Sound art

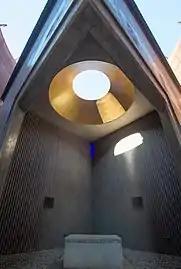
Georges Lentz's 43-hour "String Quartet(s)" at the Cobar Sound Chapel (2022), with loudspeakers in the four walls

Sound installation is an intermedia and time-based art form. It is an expansion of an art installation in the sense that it includes the sound element and therefore the time element. The main difference with a sound sculpture is that a sound installation has a three-dimensional space and the axes with which the different sound objects are being organized are not exclusively internal to the work, but also external. A work of art is an installation only if it makes a dialog with the surrounding space. A sound installation is usually site-specific, but sometimes it can be readapted to other spaces. It can be made either in closed or open spaces, and context is fundamental in determining how a sound installation will be aesthetically perceived. The difference between a regular art installation and a sound installation is that the latter contains a time element which gives the visiting public the option to stay longer to explore the development of the sound over time. This temporal factor also gives the audience an incentive to explore the space more thoroughly and investigate the disposition of the different sounds in space.